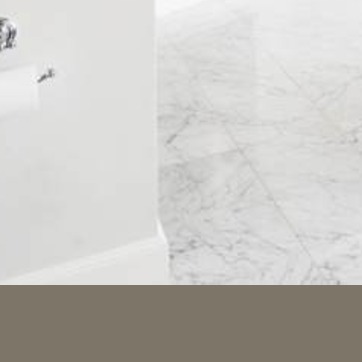
Material: tile